Flat Earth

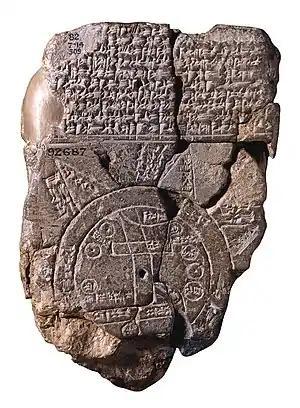
"Imago Mundi" Babylonian map, the oldest known world map, 6th century BC Babylonia.

In early Egyptian and Mesopotamian thought, the world was portrayed as a disk floating in the ocean. A similar model is found in the Homeric account from the 8th century BC in which "Okeanos, the personified body of water surrounding the circular surface of the Earth, is the begetter of all life and possibly of all gods."